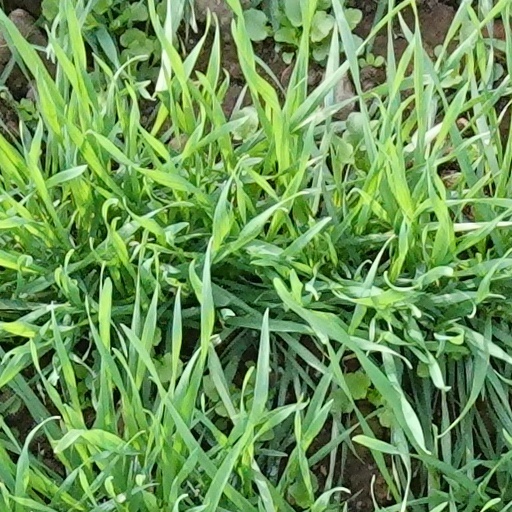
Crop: wheat